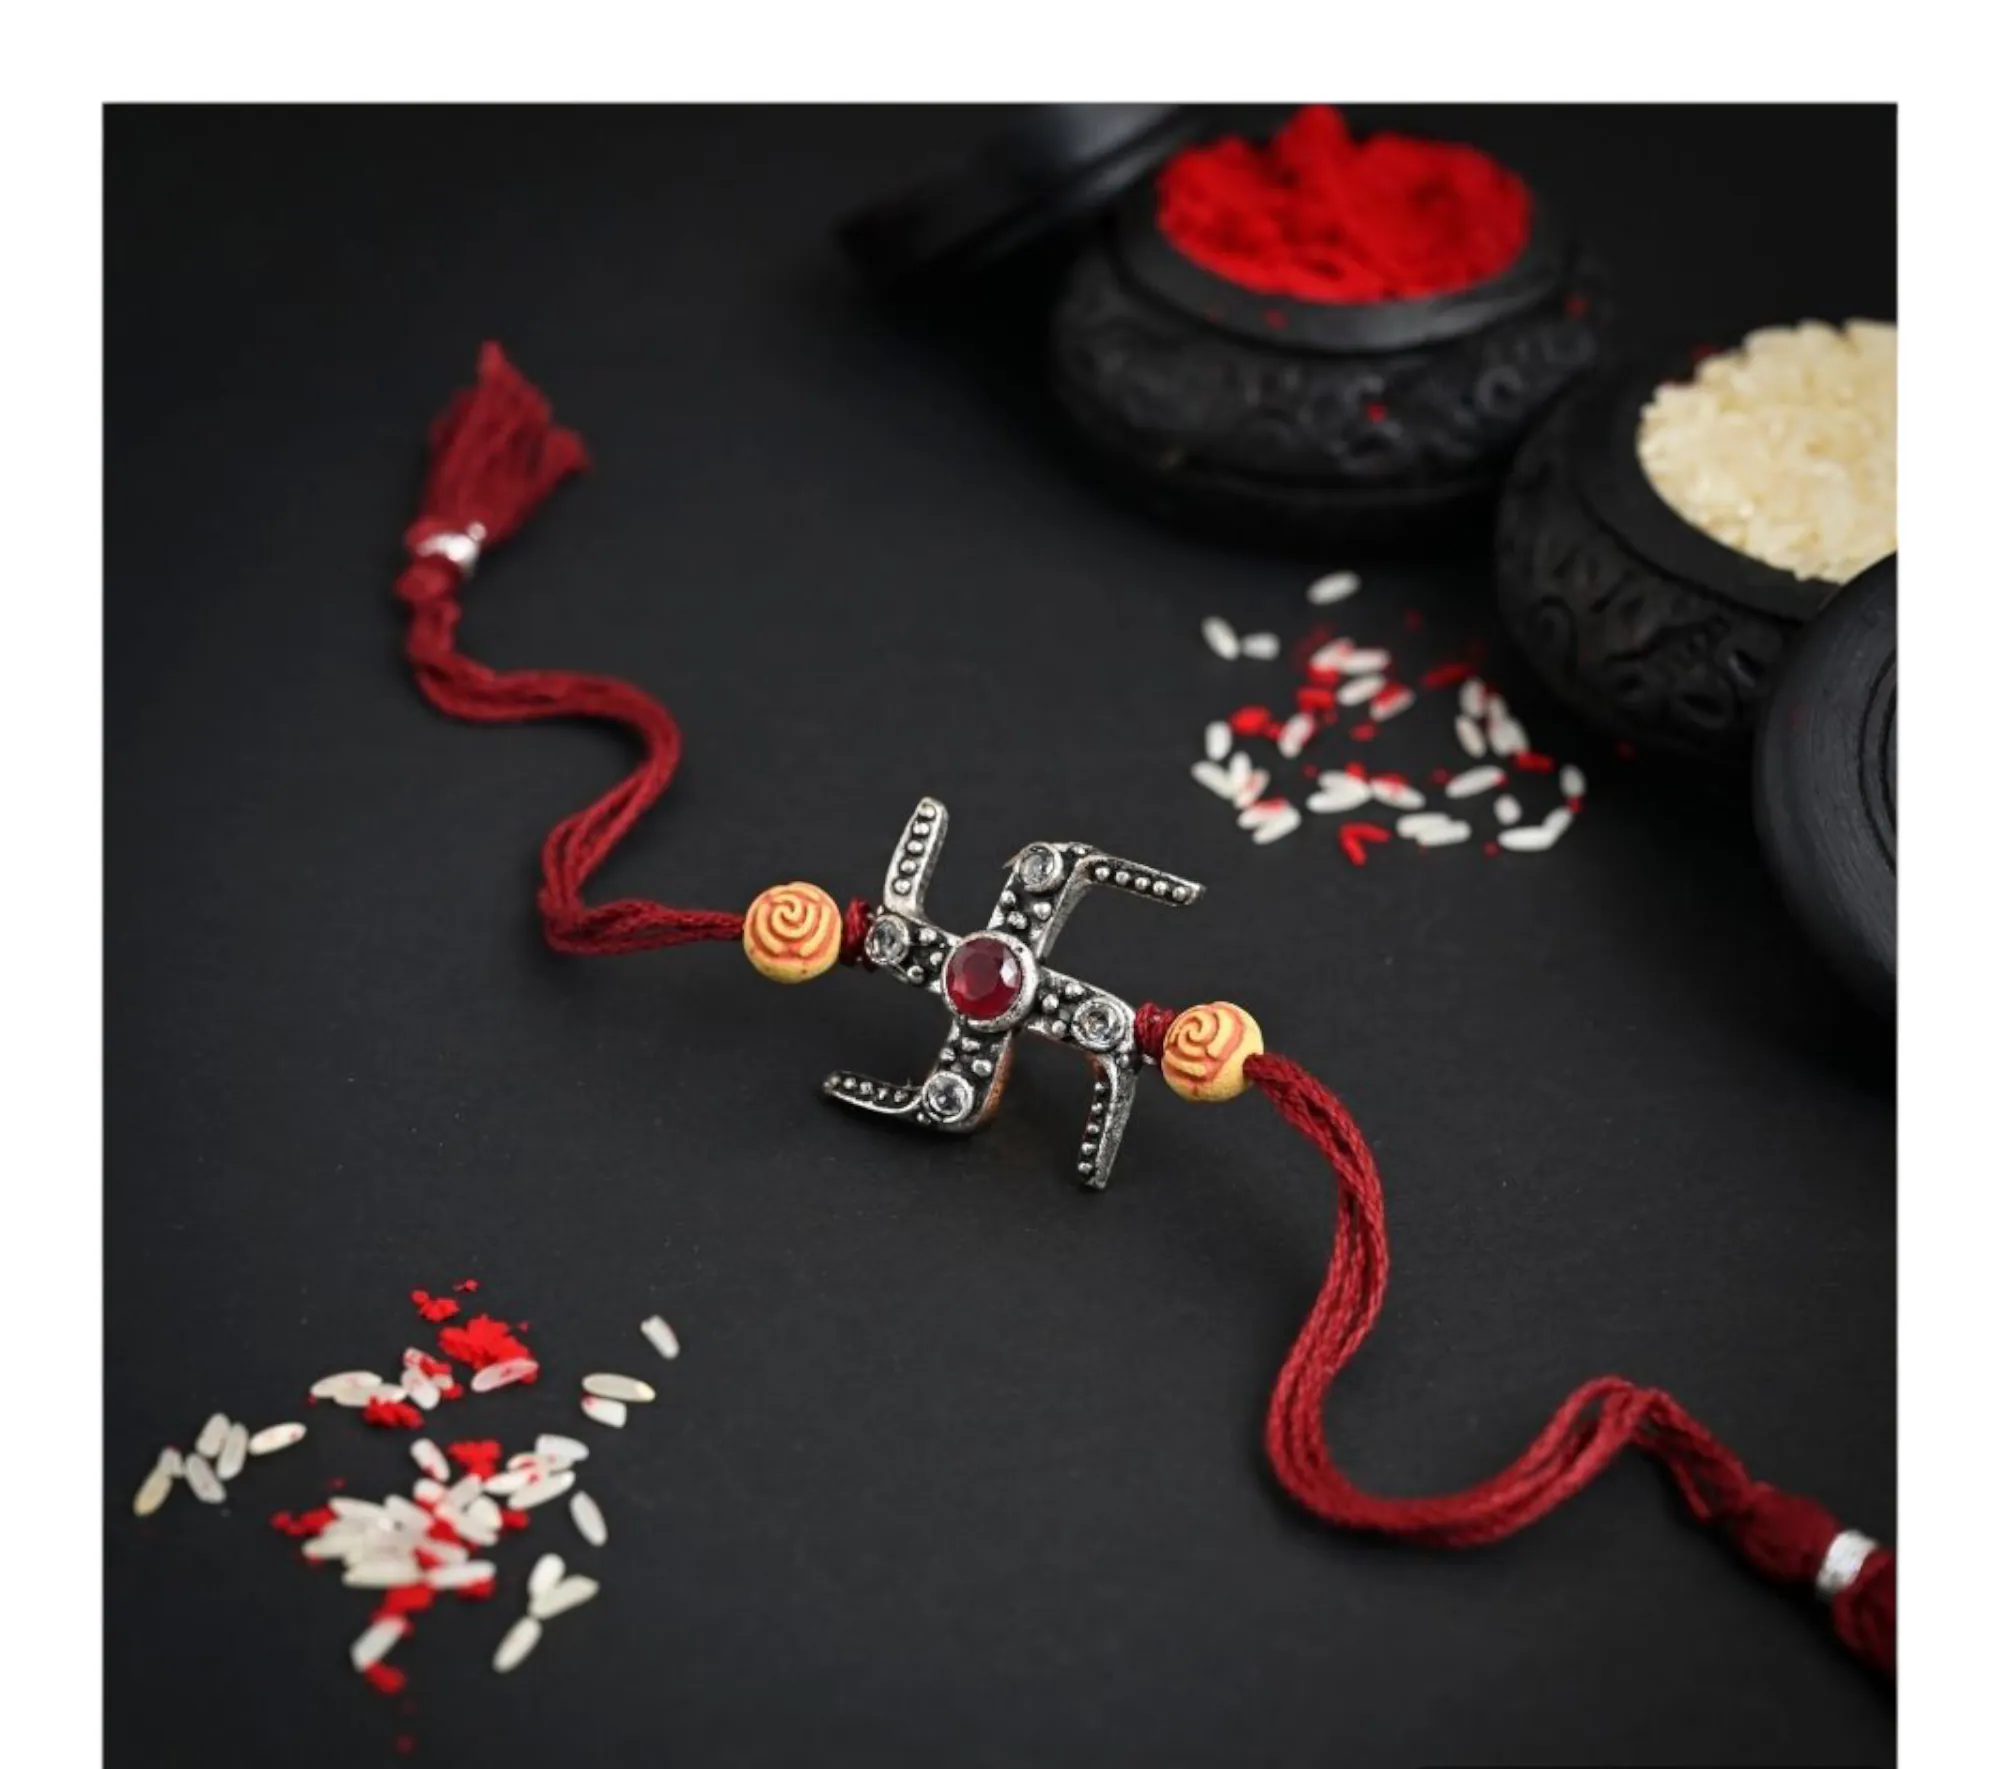
 Sajshrungar Jewellery Special Silver Oxidised Special Swastik Rakhi For Boys, Men, Bhaiyya, Bhabhi, Women & Girls. (Pack Of 1)
Type: Rakhis
Brand: SAJSHRUNGAR JEWELLERY
Price: Rs. 215
 Sajshrungar Jewellery offers this beautiful Silver Oxidised Plated Rakhi For Boys, Men, Bhaiyya, Bhabhi, women & Girls. It is crafted from superior quality Threads, metal, materials and ensures high durability. It can style with any type of your Jewellery. This Rakhi set is unique in design and long lasting. This Jewellery Ideal For Rakhi, Rakshabandhan Festivals. Best option for Gift at Rakhi, Rakshabandhan from Sister, Bhabhi to Brother, brother-in-law, Mama, Kaka, Uncle, Father, Grandfather, Friends, on occasion of Rakhi, Rakshabandhan.
Features: Rakhi symbolizes the spirit of Menhood, friendship and the heart achingly beautiful relationship between a Brother and sister,This Rakhi being traditionally designed and handcrafted, fine design, pattern and color tone may vary slightly from that shown in Images,The term \rakhi\ primarily refers to the decorative thread or bracelet that is tied by a sister on her brother's wrist during the Hindu festival of Raksha Bandhan. This thread symbolizes the bond of protection and love between siblings. Here are a few key,The rakhi thread symbolizes the sister's love and prayers for her brother's well-being. It is a sacred thread that signifies the brother's lifelong vow to protect and support his sister.,Raksha Bandhan, also known as Rakhi, is the festival dedicated to celebrating this bond between brothers and sisters. It usually falls in the month of August and is observed with rituals, prayers, and family gatherings.,During Rakhi, sisters perform aarti (ritual of waving a lighted lamp) for their brothers, tie the rakhi around their wrists, and receive gifts and blessings in return.
Included: 1-rakhi